Meitetsu 1200 series

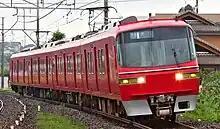
The sole 1380 series set, 1384, in July 2009

In 1992, four more six-car sets were built, reusing electrical equipment from withdrawn 7500 series "Panorama Car" EMU cars, and classified 1030/1230 series. These sets differed from the earlier 1000/1200 series trainsets in having all cars motored. Set 1134 was converted to become a four-car 1380 series commuter set in 2002 after the limited express (1030 series) cars sustained collision damage and had to be scrapped.